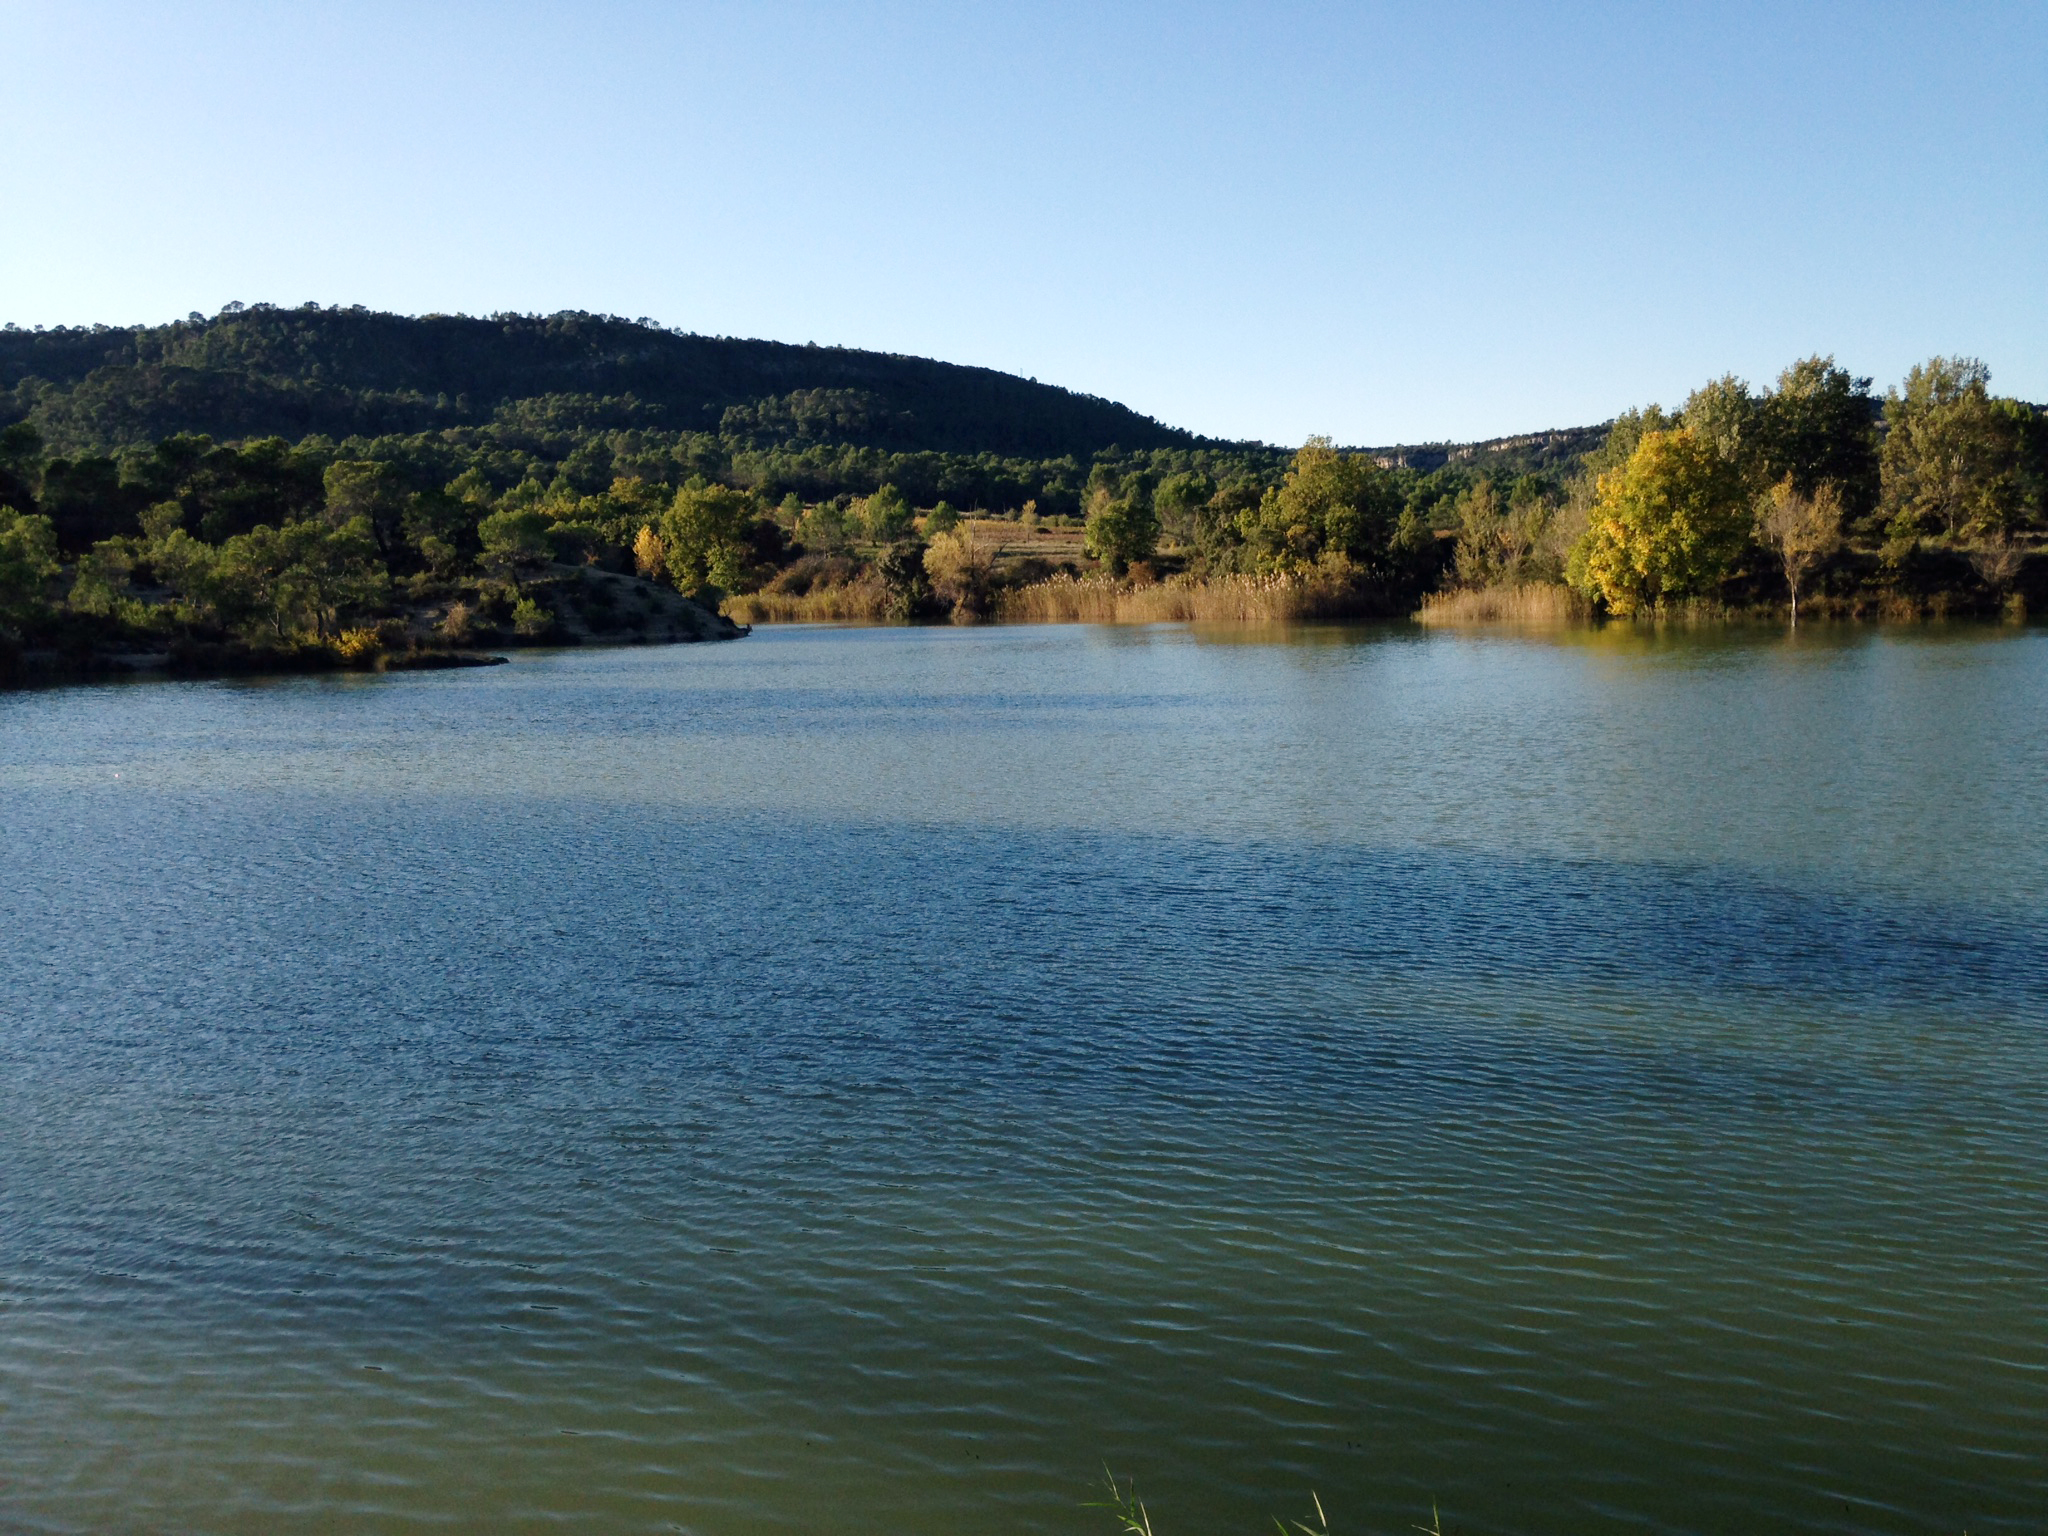
landscape, tree, water, nature, wilderness, mountain, lake, river, pond, france, europe, reflection, reservoir, body of water, midi, automne, etang, languedocroussillon, hrault, novembre, randonne, claret, loch